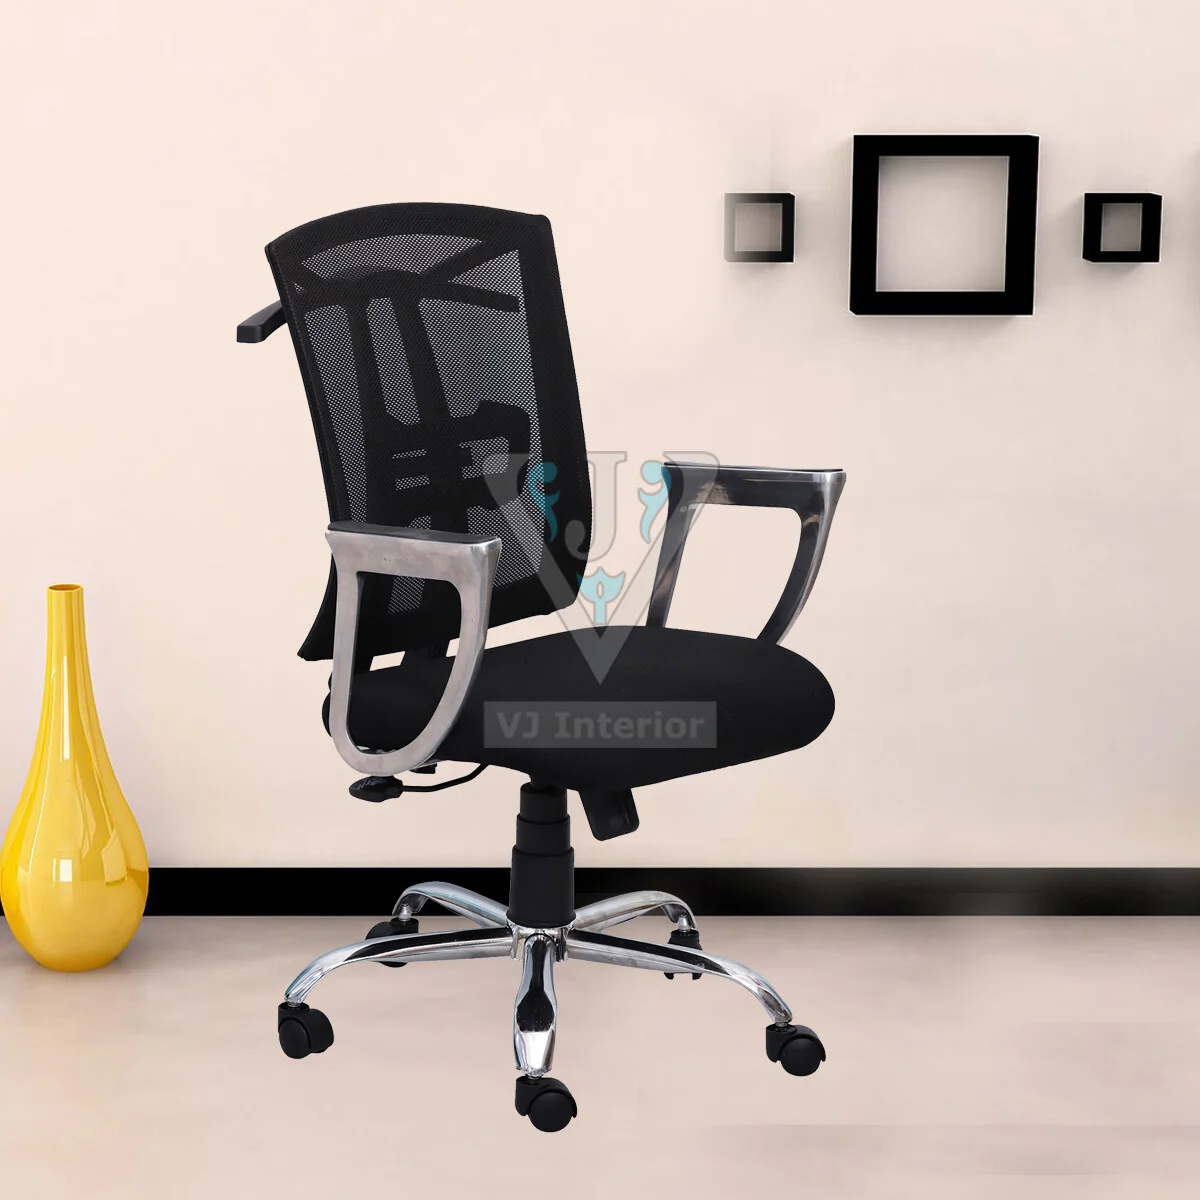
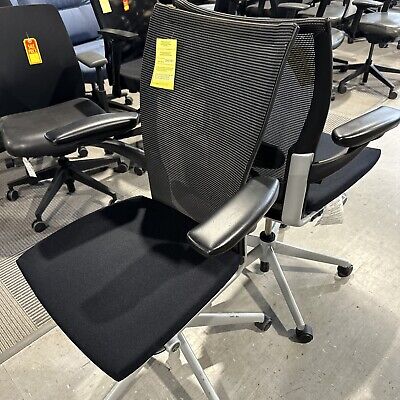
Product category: items_chair
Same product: no